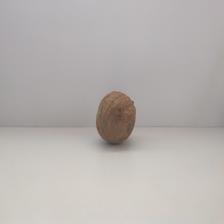
Size: Spoiled